Ida Quaiatti

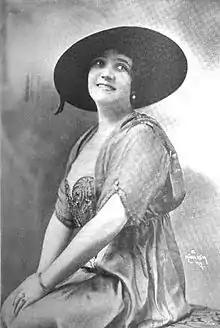
Portrait of Ida Quaiatti taken from an advertisement in "The Musical Courier", 1916

Ida Quaiatti (sometimes Cajatti; 1890 – 1 February 1962) was a Dalmatian Italian lyric soprano known especially for her performances in the work of Giacomo Puccini.